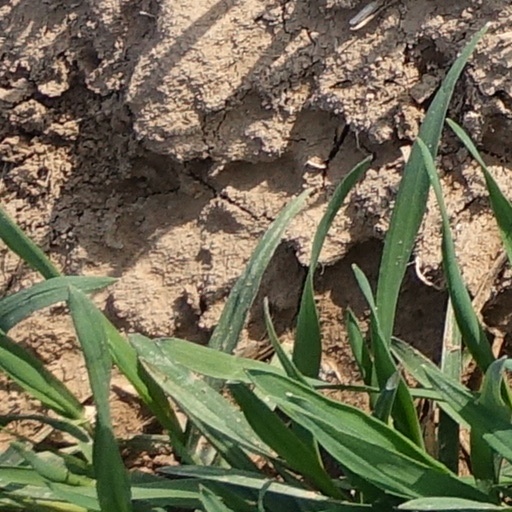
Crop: wheat